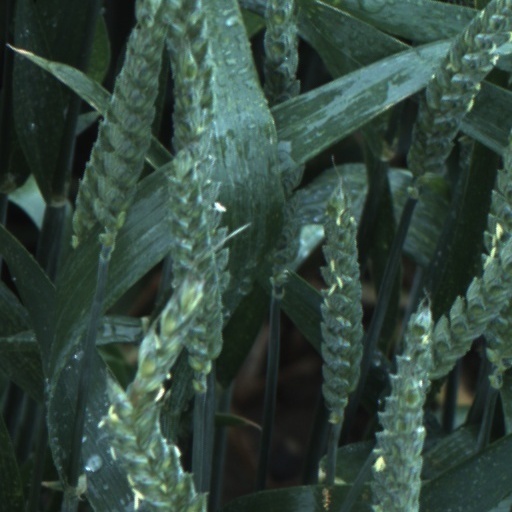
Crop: wheat